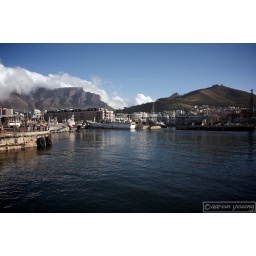
table mountain in the background